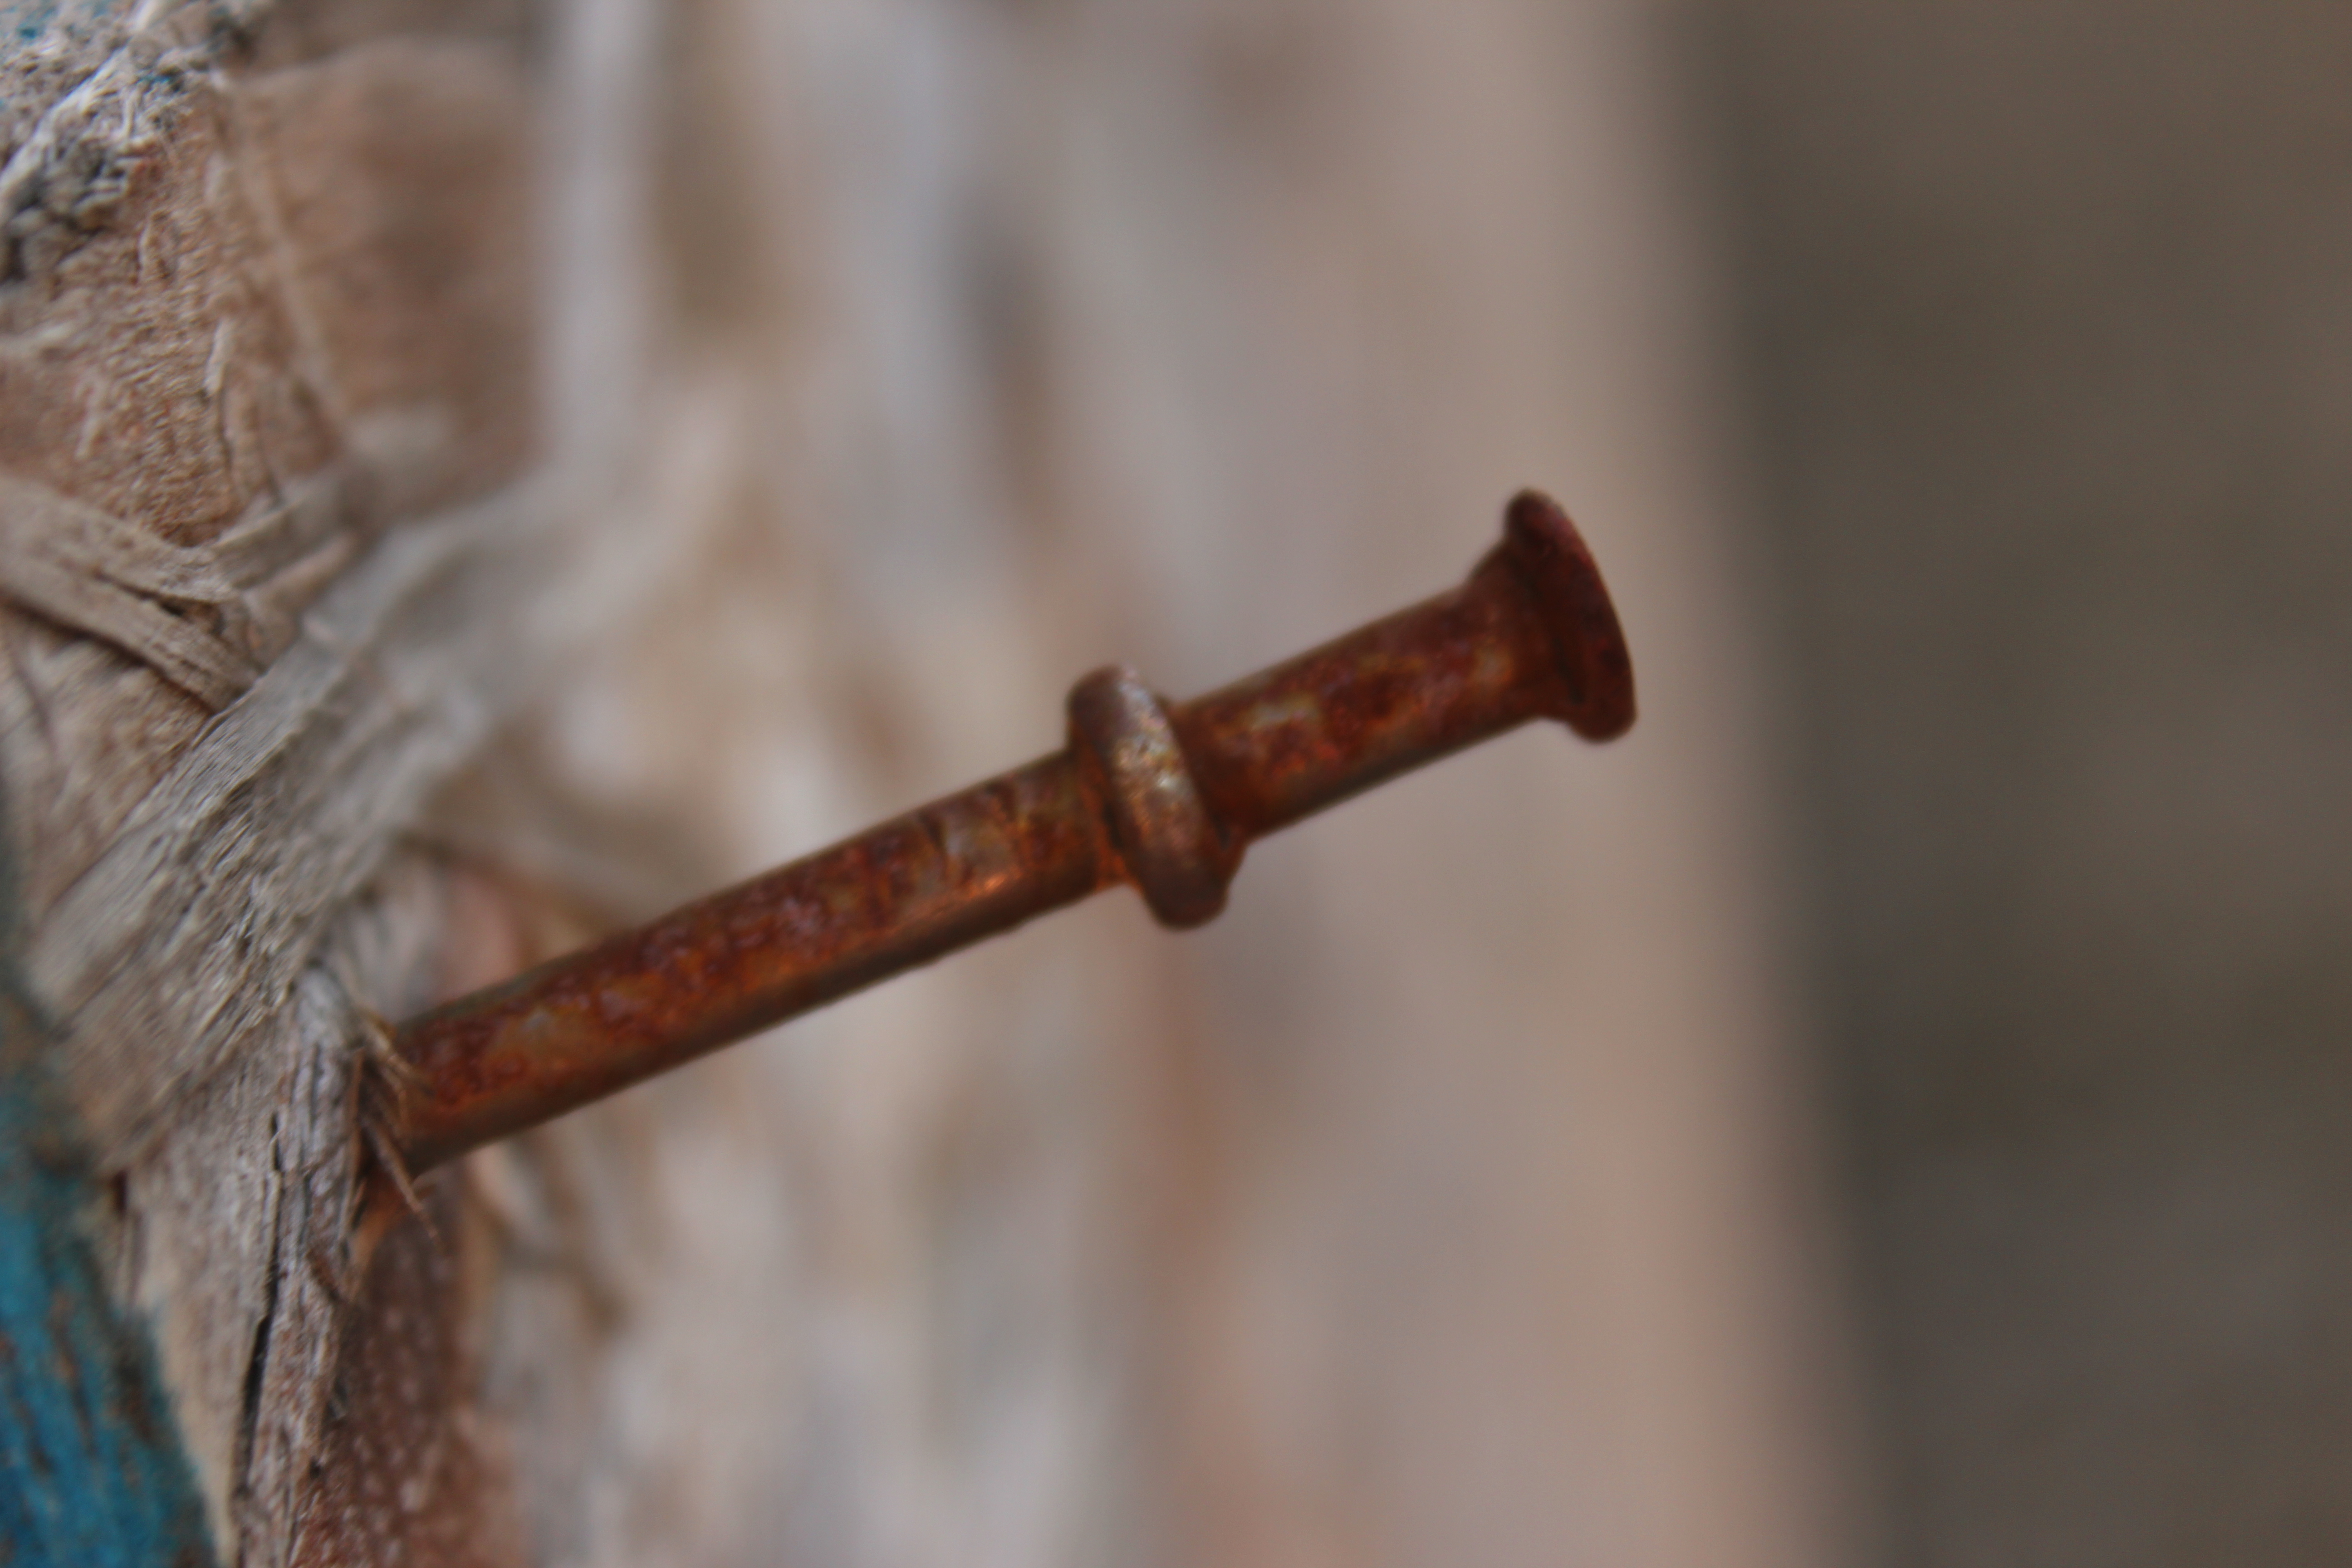
rust, rustic, nail, product, iron, metal, wood